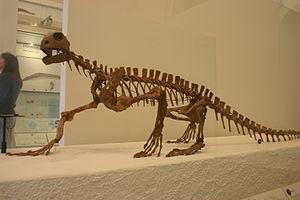
Trilophosaurus est un genre éteint de reptiles archosauromorphes qui a vécu au Trias supérieur en Amérique du Nord et en Europe. Il a donné son nom à la famille des Trilophosauridae.